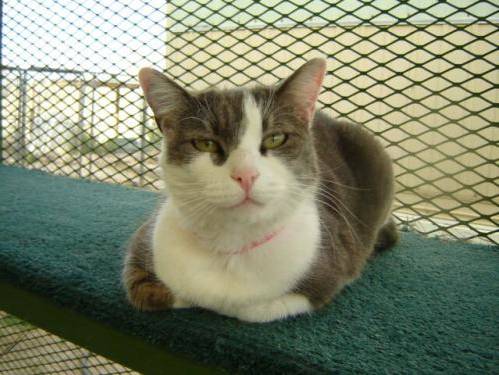
Label: cat